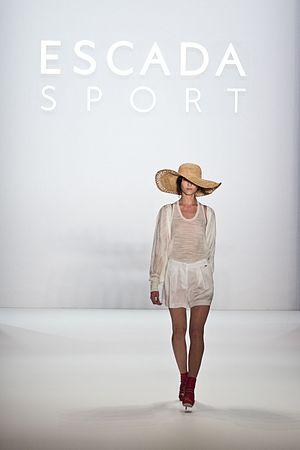
Une semaine de la mode, encore appelée « semaine des défilés » ou « fashion week » par anglicisme, est un événement de l'industrie de la mode, durant approximativement une semaine, et qui a lieu deux fois par an pour permettre aux stylistes et maisons de couture de présenter leurs dernières collections de prêt-à-porter, et de haute couture uniquement pour la France.